Tanks in the British Army

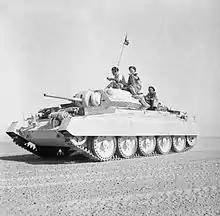
A Crusader II tank in the Western Desert, 2 October 1942

The result was a series of designs such as the A9 which Sir John Carden of Vickers-Armstrong produced in 1934 and A10 and Crusader (A15) cruiser tanks, and the Matilda (A11) also by Vickers-Armstrongs Ltd, began in 1935 and Matilda II (A12) infantry tanks, and a series of light tanks, the Light Tank Mk I built earlier by Vickers Armstrong from 1929, up to the Light Tank Mk V produced during 1936, that were suitable for reconnaissance work only.